Education of the British royal family

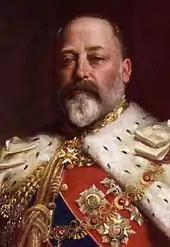
Edward VII was described as having a "lack of power to grasp almost anything put before him" by one of his tutors.

Historians have "assessed how well royal education has prepared monarchs for their political and ceremonial role" in British society. Peter Gordon and Dennis Lawton rated the education of Queen Victoria as good, "yet in contrast no subsequent monarch (or current heir) has been anywhere near adequately educated". Ross McKibbin argues that the educations of George V, Edward VIII, and George VI were "aimless" and "narrow," leaving them with the equivalent to the educations of "landed gentry with military connections".